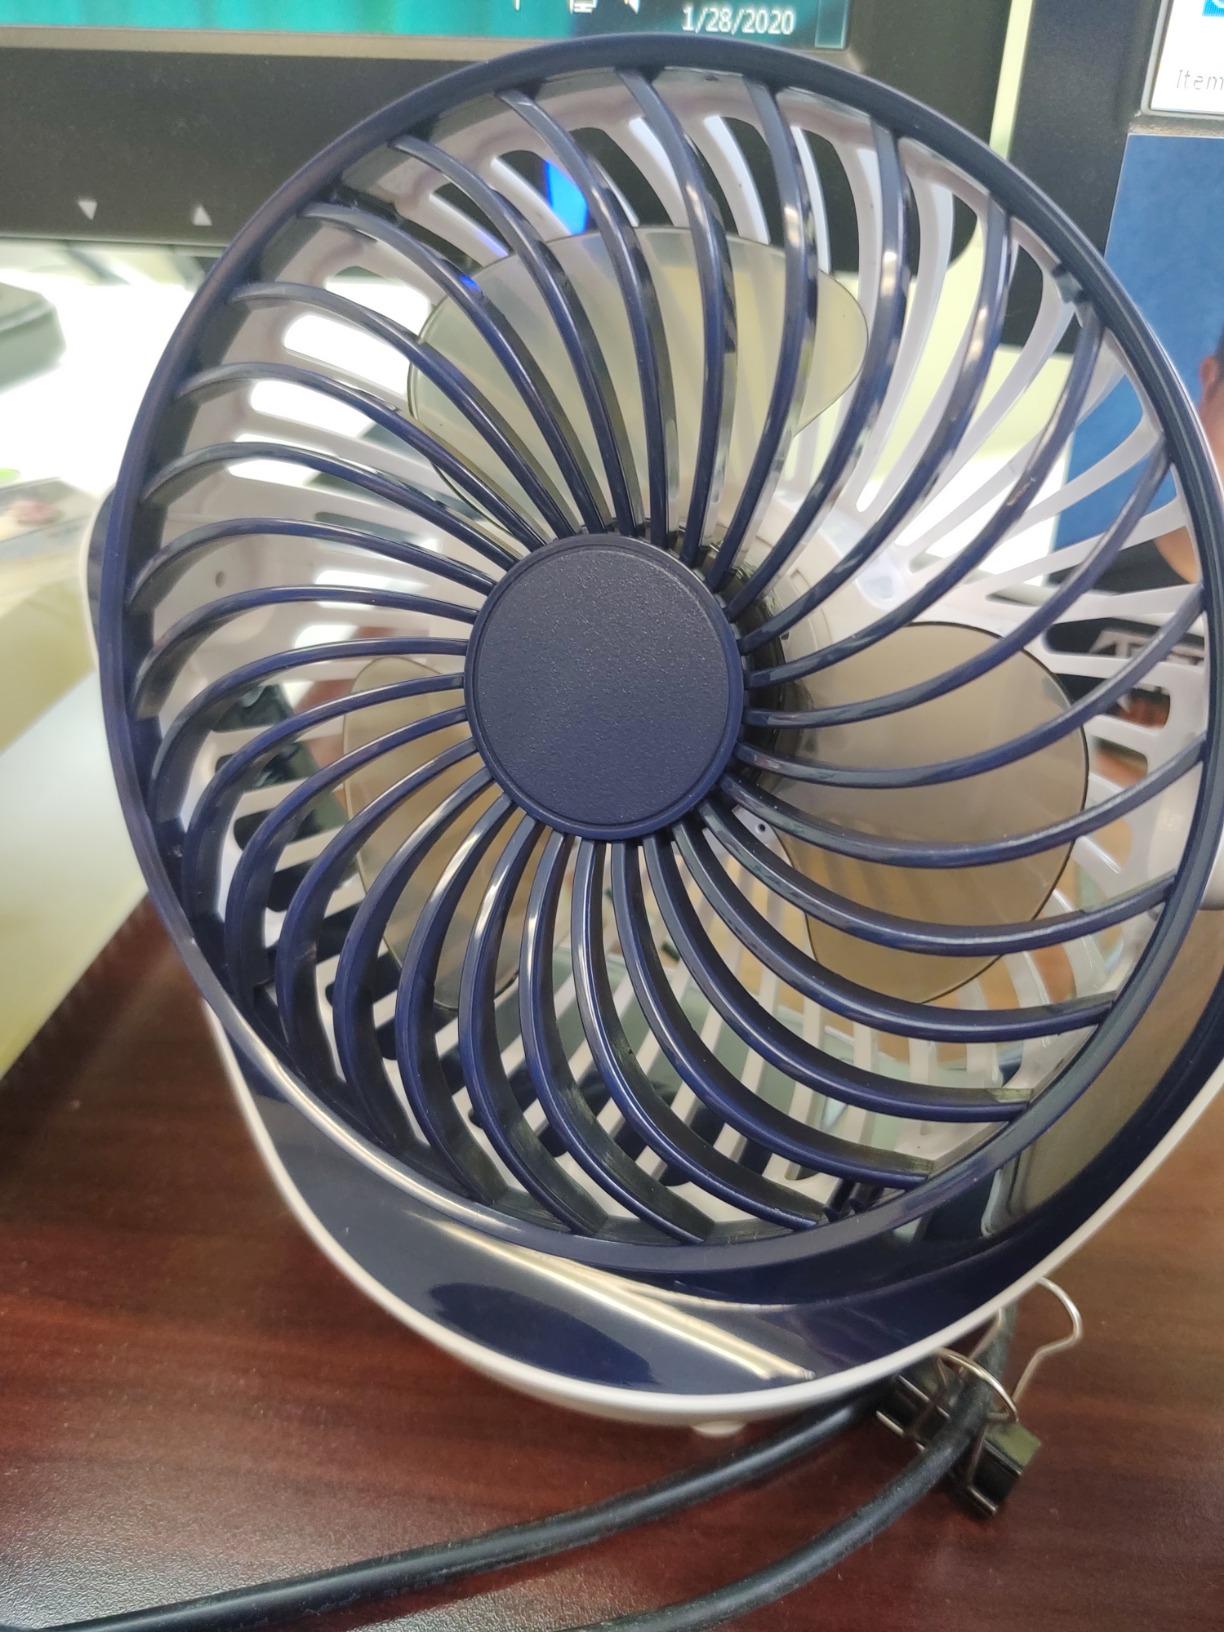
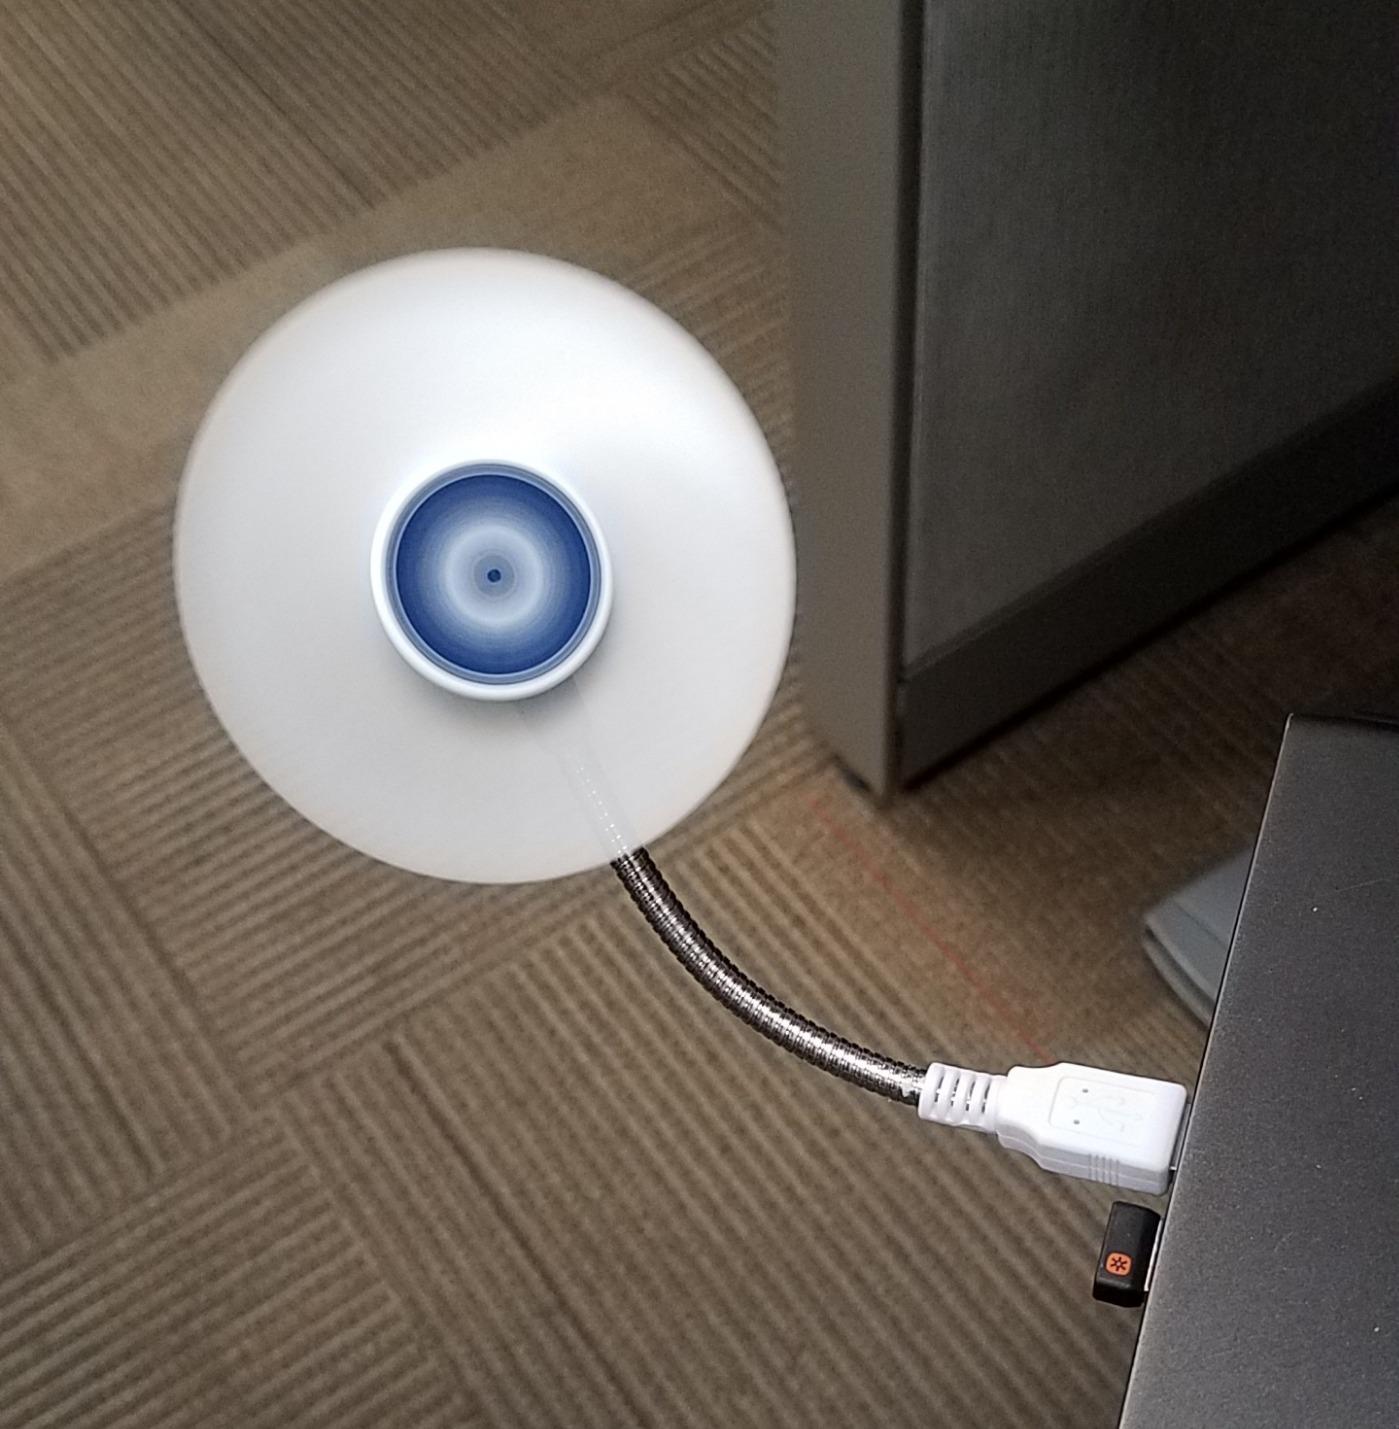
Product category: fan
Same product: no